Cures, Sarthe

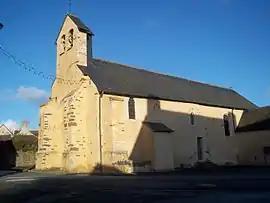
The church in Cures

Cures is a commune in the Sarthe department in the Pays de la Loire region in north-western France.